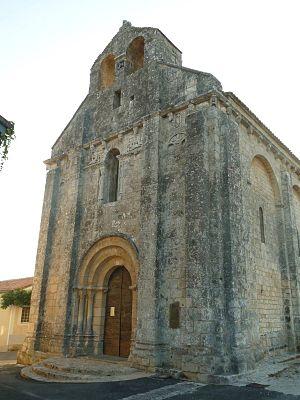
église de Ste-Colombe (16), France
Sainte-Colombe est une ancienne commune du Sud-Ouest de la France, située dans le département de la Charente.
Val-de-Bonnieure est une commune nouvelle française créée le 1ᵉʳ janvier 2018 située dans le département de la Charente en région Nouvelle-Aquitaine.
L'église Sainte-Colombe est une église catholique située à Sainte-Colombe (Charente), en France.